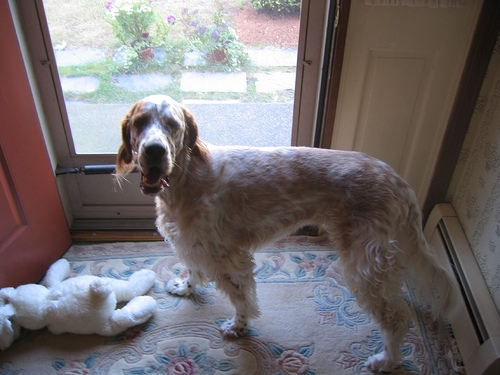
Animal: dog
Breed: english setter